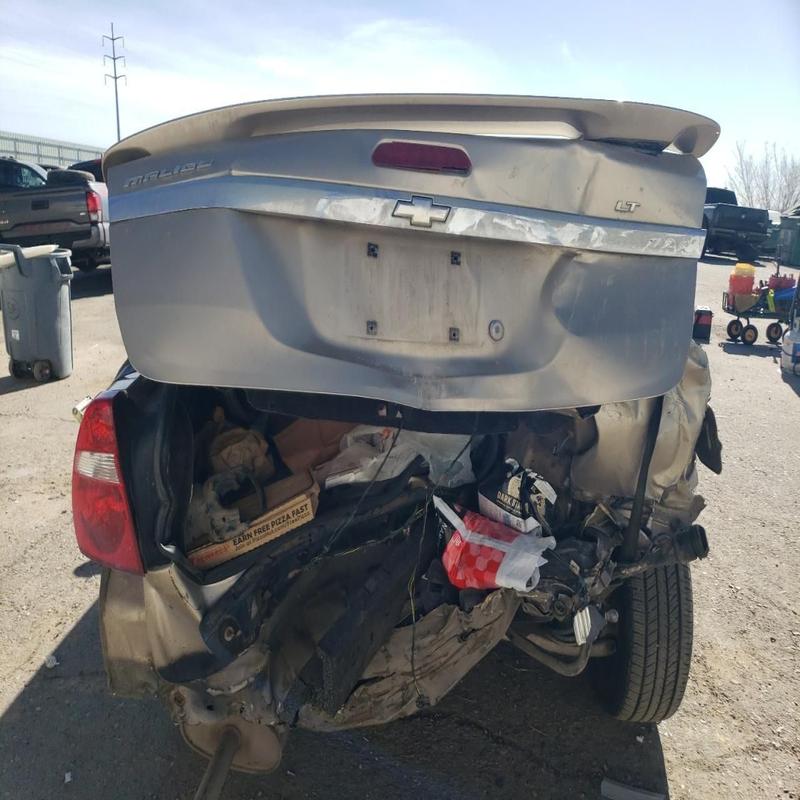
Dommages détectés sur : malle, feu arrière droit, pare-choc arrière, plaque d'immatriculation arrière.
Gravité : majeur